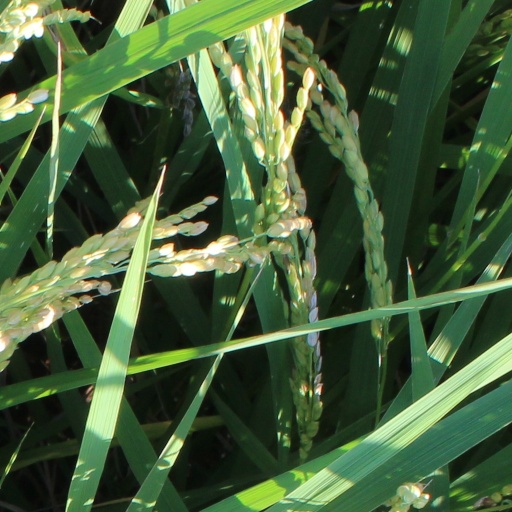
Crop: rice